Sky position (RA, Dec in degrees): 330.626, 1.053
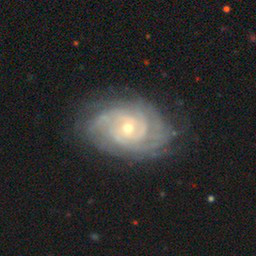
Galaxy morphology: Unbarred Tight Spiral Galaxies